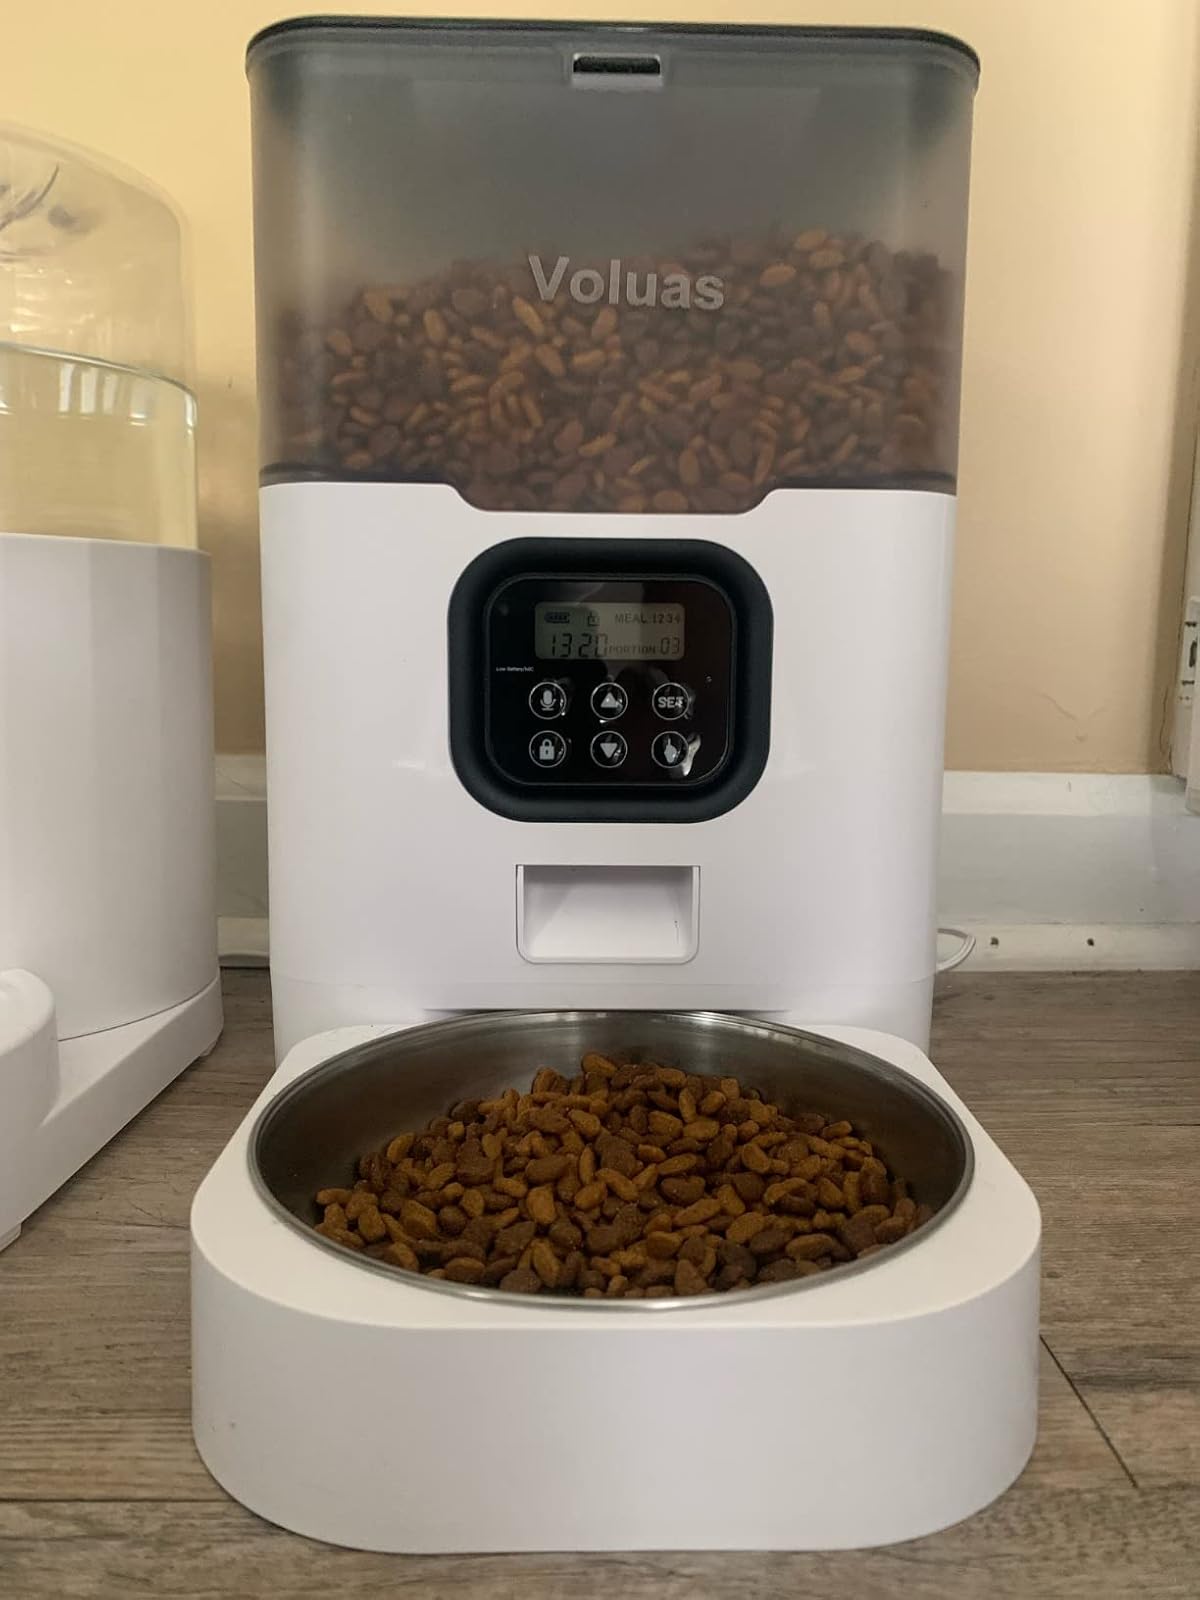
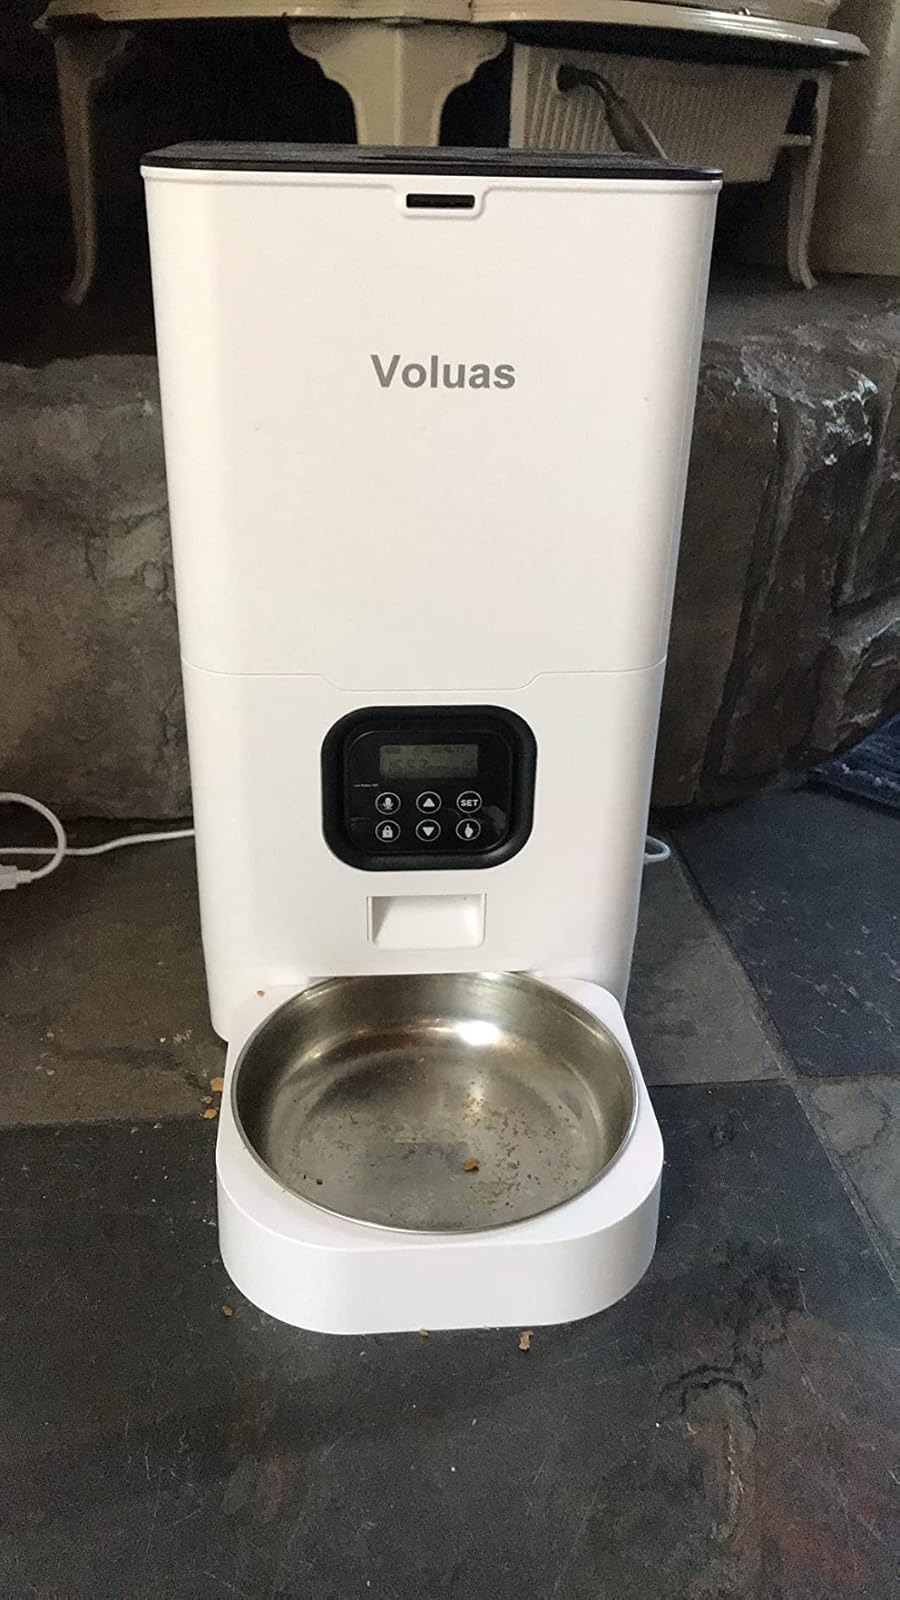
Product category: items_feeder
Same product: no